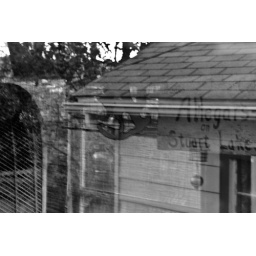
Old sign from a long defunct cabin in Michigan's Upper Peninsula at my mom's in Ypsilanti, with window reflections.